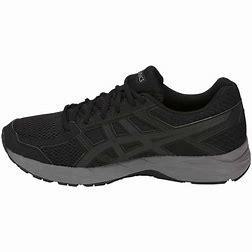
Brand: Asics
Model: Gel Contend 4